Curtafond

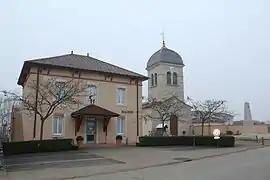
Town hall and church

Curtafond is a commune in the Ain department in eastern France.